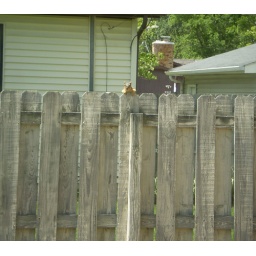
The squirrel is peeking over the fence to see if my dog is out.